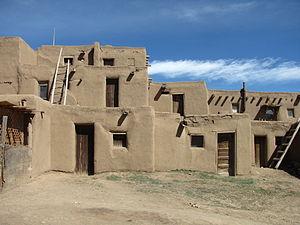
Dans la vallée d'un petit affluent du Río Grande, Pueblo de Taos désigne un ensemble d'habitations et de centres cérémoniels en adobe, remarquablement représentatif de la culture des Indiens Pueblos de l'Arizona et du Nouveau-Mexique. Il se trouve à environ 110 km au nord de Santa Fe. Le territoire autour du pueblo est une Réserve indienne.